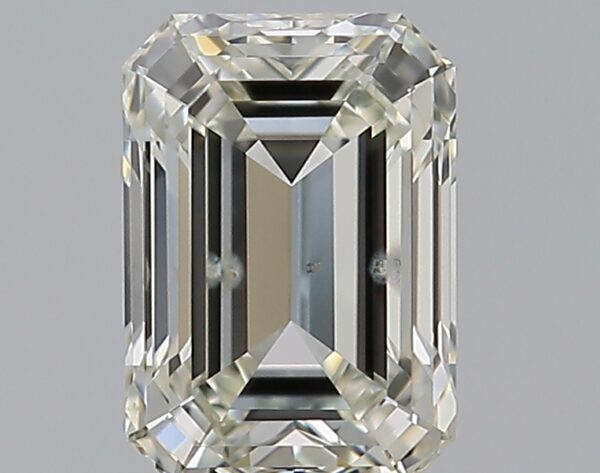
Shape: emerald
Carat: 0.75
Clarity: SI2
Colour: K
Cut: EX
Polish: EX
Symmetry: EX
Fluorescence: N
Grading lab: GIA
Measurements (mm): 6.08 x 4.28 x 2.94